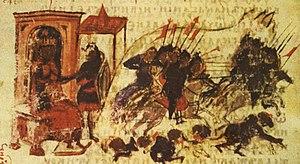
Le second siège arabe de Constantinople en 717-718 est un siège terrestre et maritime de Constantinople, la capitale de l'Empire byzantin, par les Arabes du Califat omeyyade. La campagne est le point culminant de trente ans d'attaques et d'empiètement par les Arabes sur les régions frontalières de l'Empire byzantin alors en plein désordre interne. Les Arabes dirigés par Maslama ben Abd al-Malik envahissent l'Asie Mineure byzantine en 716. Ils espèrent initialement exploiter la guerre civile en cours entre le général Léon l'Isaurien et Théodose III mais Léon parvient à mettre la main sur le trône avant le début du siège.
Léon III l'Isaurien est un empereur byzantin de 717 à 741. Il fonde la dynastie isaurienne.